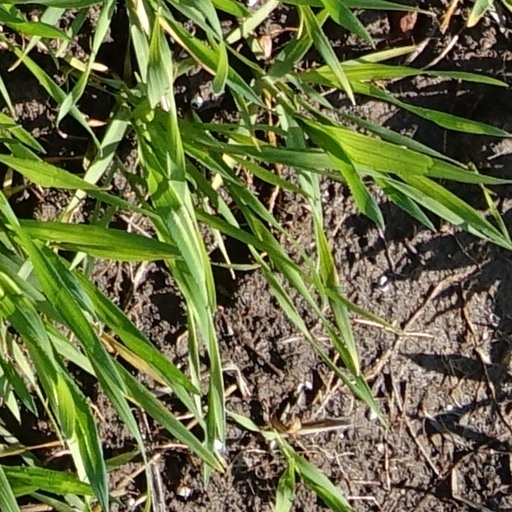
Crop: wheat